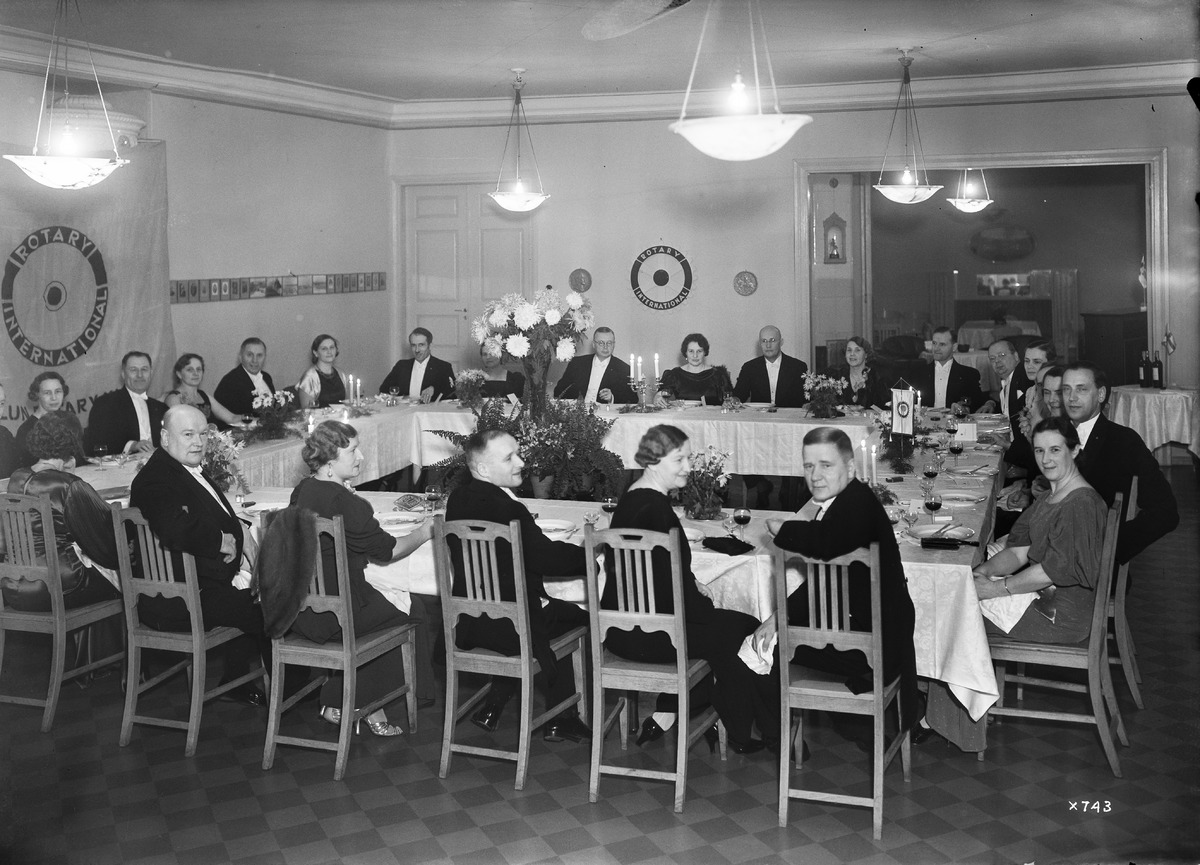
Oulun Rotaryklubin illalliset
A dinner of Oulu's Rotary Club
sisällön kuvaus: Oulun Rotaryklubin illalliset Oulun Kauppaklubilla 6.11.1936. content description: A dinner of Oulu's Rotary Club at Oulu's Kauppaklubi on November 6, 1936.
Vuosi: 1936
Paikka: Suomi, Oulu, Suomi, Pohjois-Pohjanmaa, Oulu
Aiheet: rotarit; rotaryliike; Rotary International; sisäkuva; illalliset; Rotary clubs; rotarians; dinners